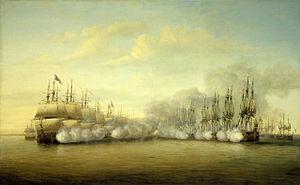
Bataille de Negapatam, le 6 juillet 1782 sur la côte de Coromandel entre l'escadre de Suffren et de Hughes.
1782 est une année commune commençant un mardi.
Bataille de Mokuohai. Début de la guerre pour le contrôle de Hawaï par Kamehameha Iᵉʳ.
L’Artésien est un navire de guerre français en service de 1765 à 1785. C'est un vaisseau de ligne de troisième rang portant 64 canons sur deux ponts. Il est lancé dans la période de sursaut patriotique qui suit les défaites de la guerre de Sept Ans. Il sert au combat pendant la guerre d'Indépendance américaine dans les eaux européennes, dans les Antilles et aux Indes.
La bataille de Négapatam a lieu le 6 juillet 1782 durant la guerre d'indépendance des États-Unis. Il s'agit d'un affrontement naval entre les onze vaisseaux de la Marine royale française, menés par le bailli de Suffren, et les onze vaisseaux britanniques, de Hughes, dans l'océan Indien au large de la colonie néerlandaise de Negapatam, sur la côte du Tamil Nadu, dans le Sud de l'Inde.
L'escadre de Suffren dans l'océan Indien a pour mission de porter secours aux Hollandais à la suite de la déclaration de guerre de l'Angleterre aux Provinces-Unies en décembre 1780. En effet, le soutien de l'Espagne à la France n'apporte pas les résultats escomptés mais permet de trouver un nouvel allié. Cependant, si les Provinces-Unies peuvent combattre sur les eaux européennes, face aux vaisseaux anglais sur les océans lointains, ils ne peuvent résister seuls. Suffren à 51 ans prend le commandement de sa première escadre après trois années dans le conflit américain, sa réputation de marin combatif est maintenant établie. Il appareille de Brest pour l'Île-de-France le 22 mars 1781. Il fait escale en juillet 1781 à False Bay près de la ville du Cap après une première confrontation avec la flotte anglaise à Porto Praya en avril 1781.